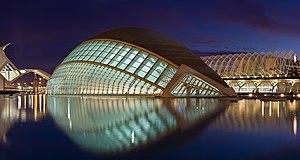
L'Hemisfèric, dans la Cité des arts et des sciences de Valence, en espagne. Image panoramique prise au coucher du soleil avec un Canon 5D et un objectif 85mm f/1,8. اردو: لا ہیمسفرک، شام کی روشنی میں جگمگاتی ہوی. یہ خوبصورت عمارت اسپین کے ویلنسیا شہر میں ہے۔
La Cité des arts et des sciences est un complexe culturel situé à Valence. C'est une entreprise publique appartenant à la Généralité valencienne.